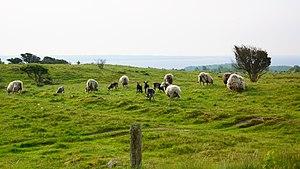
Le parc national de Mols Bjerge est un 4 parcs nationaux du Danemark. Il est situé dans la commune de Syddjurs dans le Jutland central. Il possède une superficie de 180 km², dont 150 terrestres et 30 marins. Il se compose de collines, vallées, forêts, et quelques zones côtières.